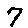
Label: 7